1994 Bolton Metropolitan Borough Council election

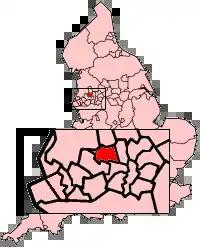
The Metropolitan Borough of Bolton shown within England

The 1994 Bolton Metropolitan Borough Council election took place on 5 May 1994 to elect members of Bolton Metropolitan Borough Council in Greater Manchester, England. One third of the council was up for election and the Labour Party kept overall control of the council.